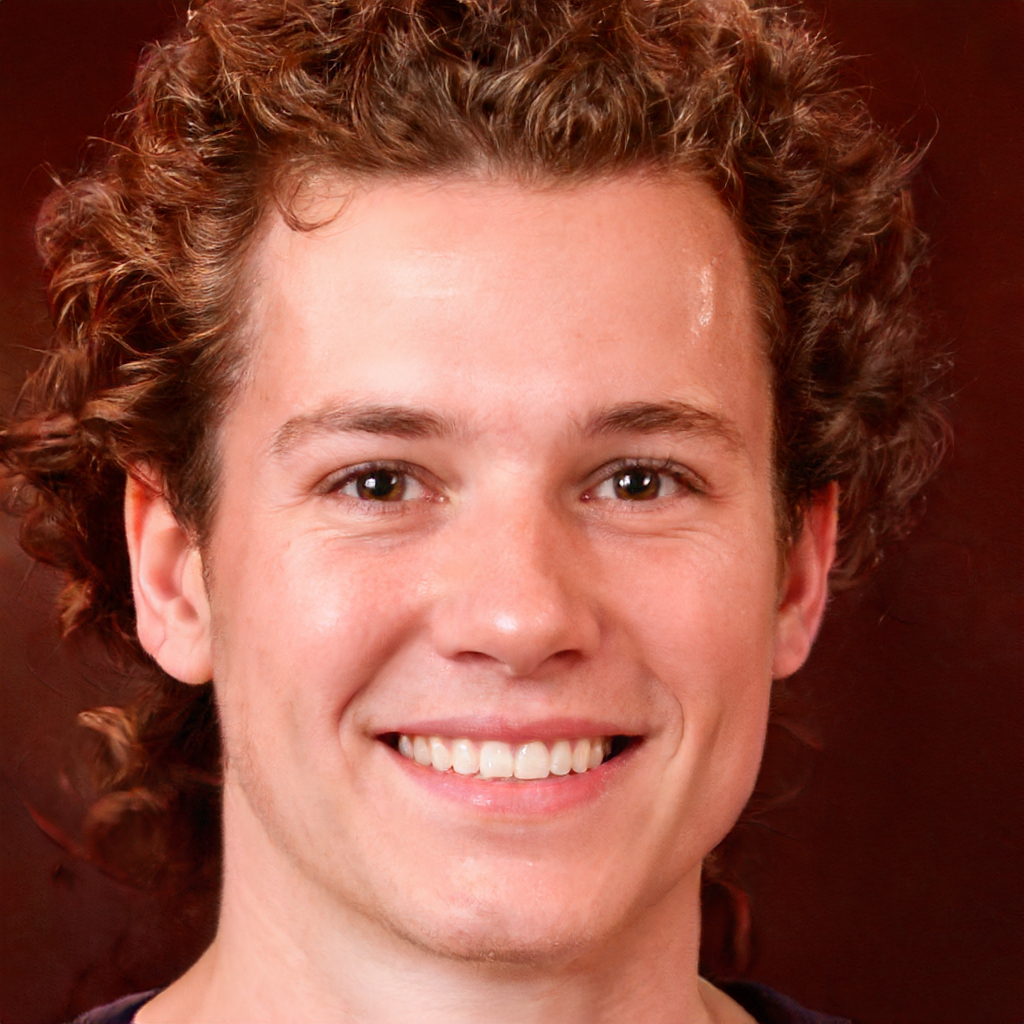
Gender: Male